Jennings Ford Automobile Dealership

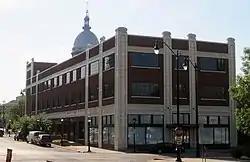

The Jennings Ford Automobile Dealership is a historic automobile dealership located at 431 South 4th Street in Springfield, Illinois. Ford dealer Frank Jennings built the dealership in 1919. The automobile became widespread in Springfield in the 1910s; Jennings Ford was one of several dealerships to open on South 4th Street, which was then the city's automobile row. The three-story building integrated every major function of an auto dealership at the time; it included a sales floor, a service center, a car wash, a storage garage, and a repainting facility. While Jennings Ford closed between 1927 and 1933, the building remained a car dealership through the 1950s. It is one of the few remaining dealership buildings in downtown Springfield and is the best-preserved of the survivors. Today, the building houses an operations center for Illinois National Bank.